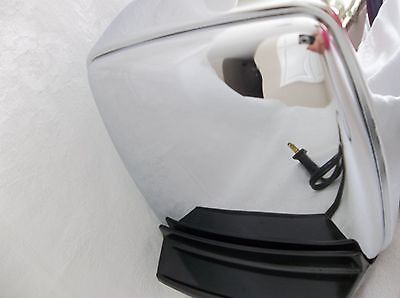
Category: toaster